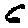
Label: 6